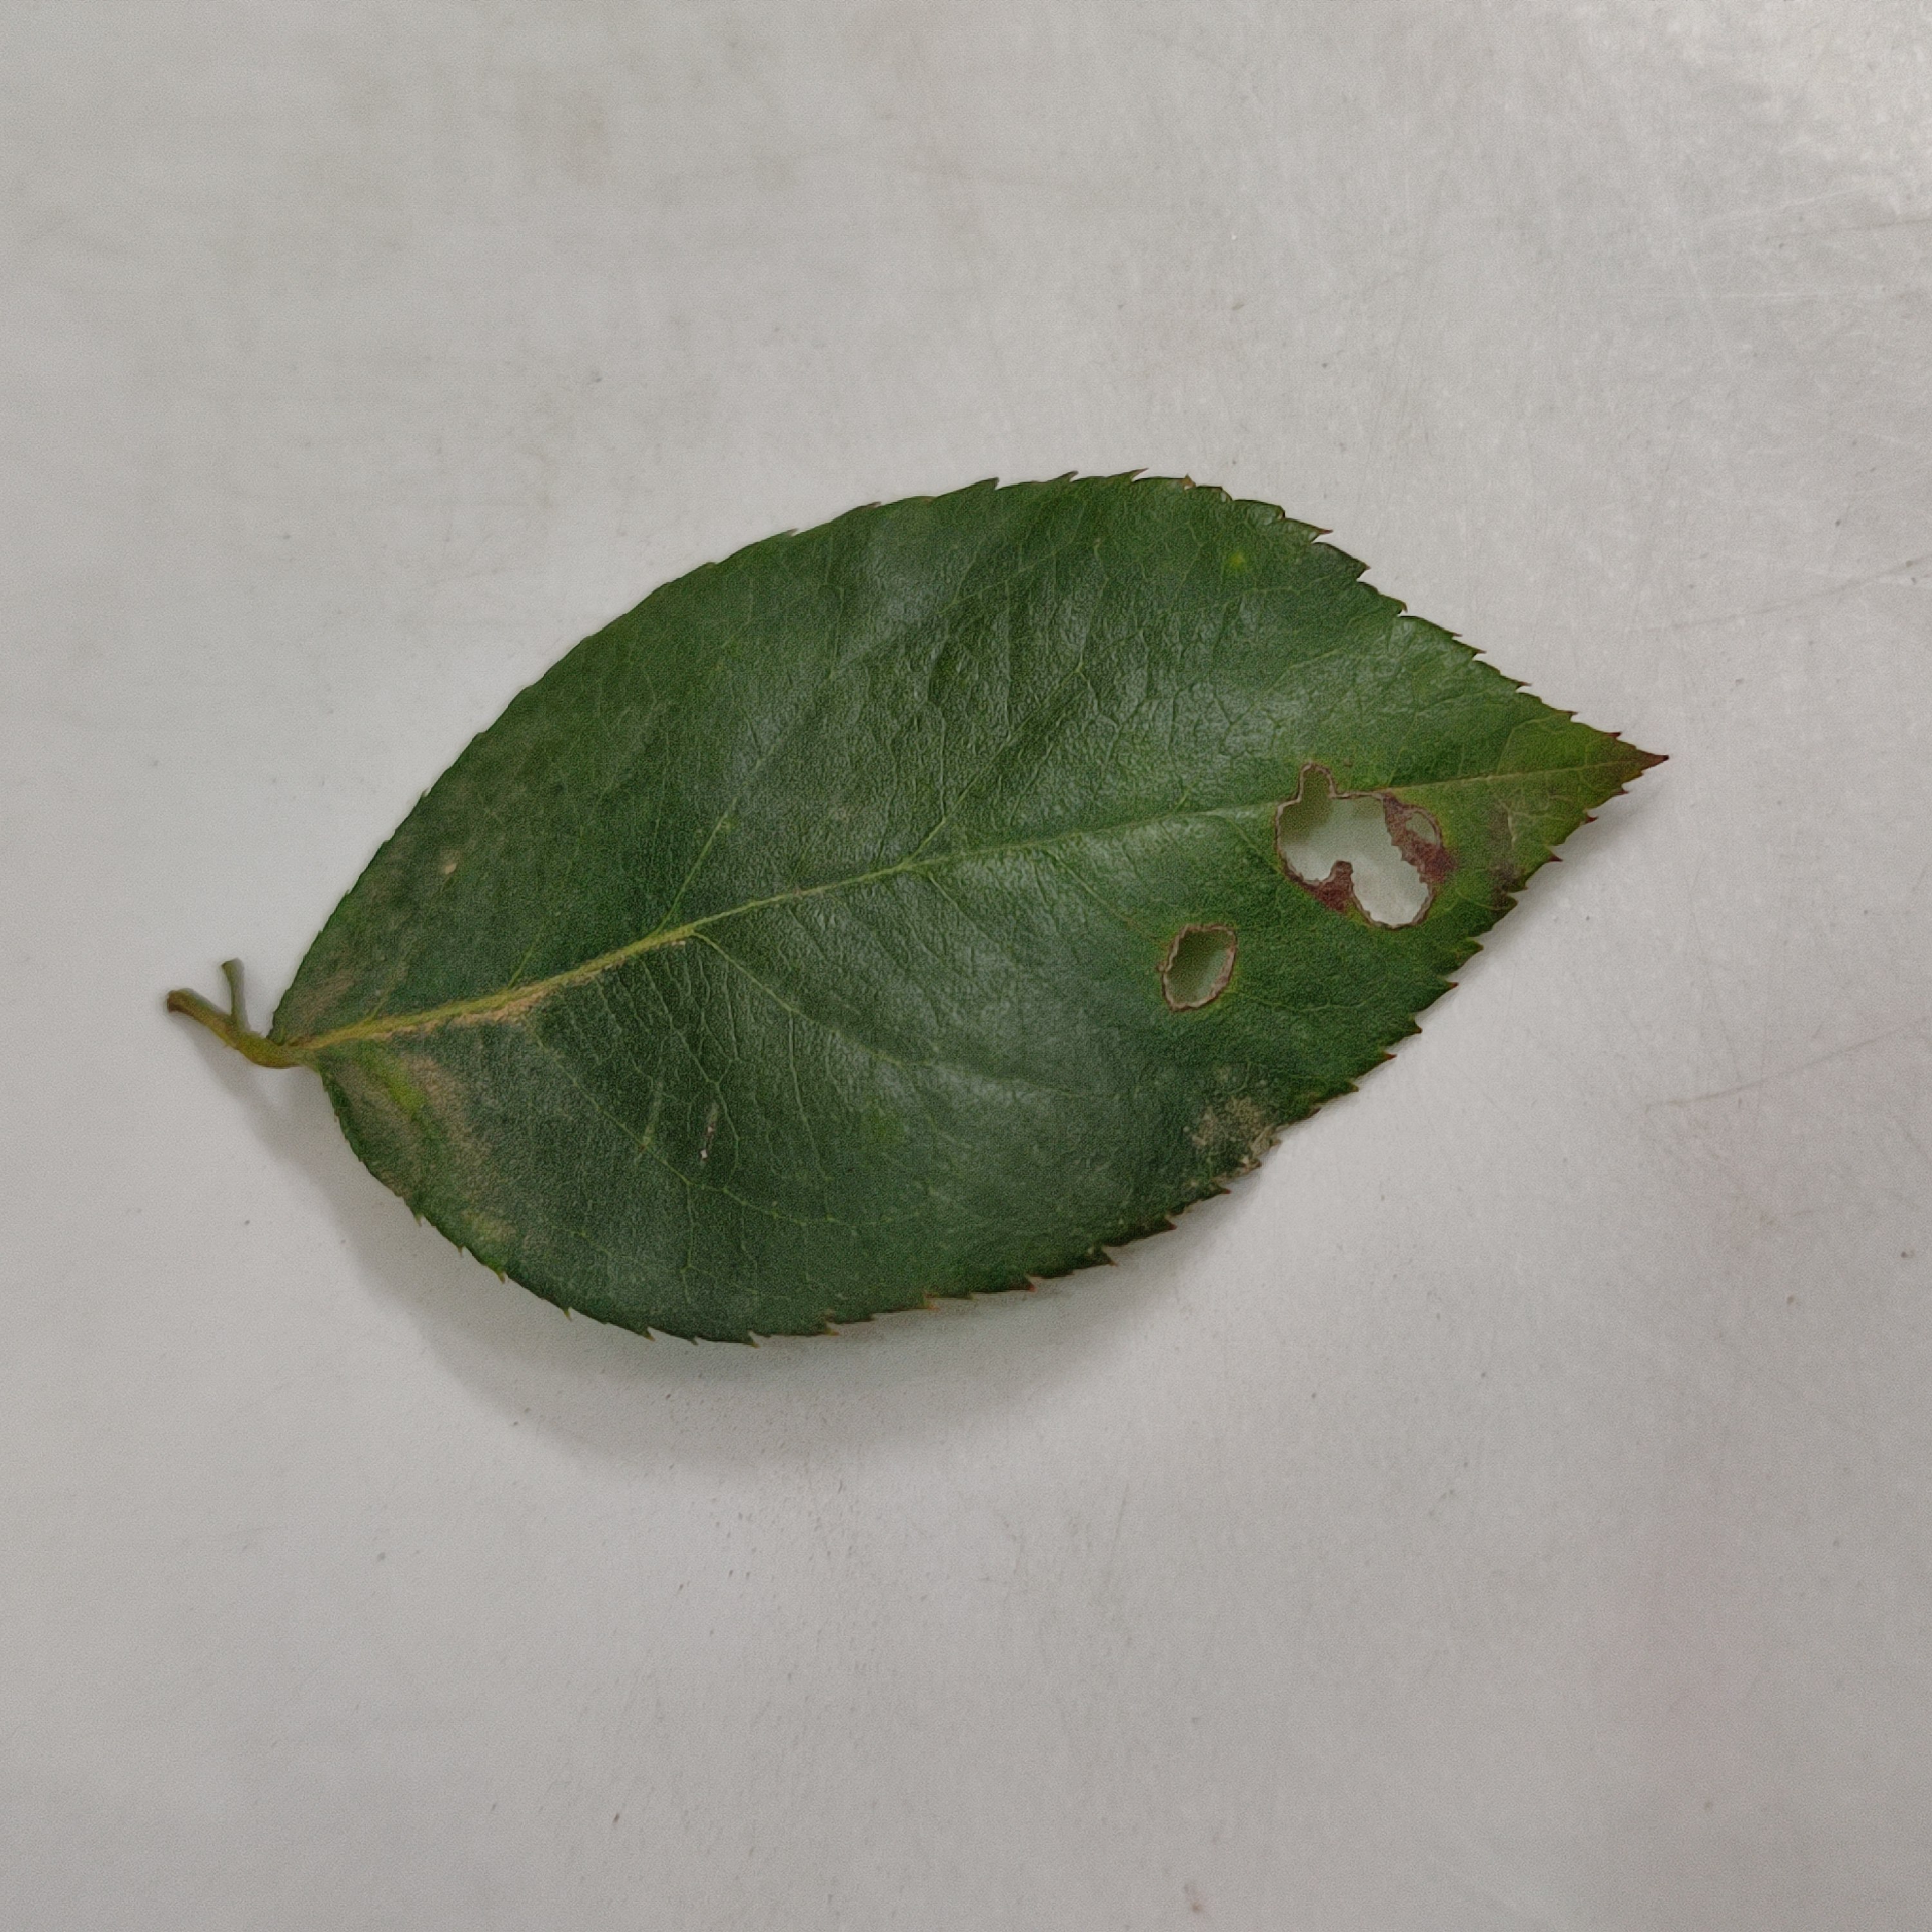
Label: Insect Hole